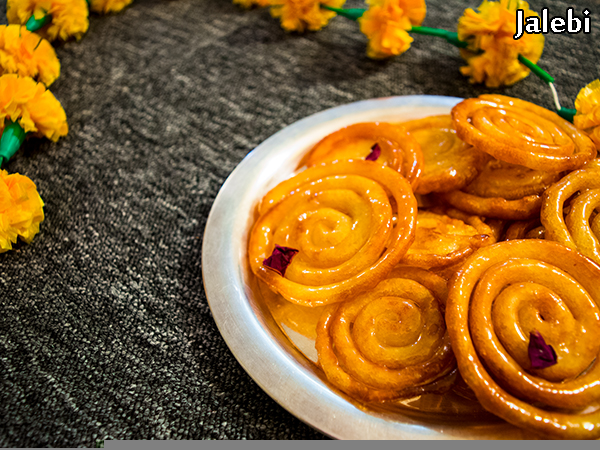
Dish: jalebi